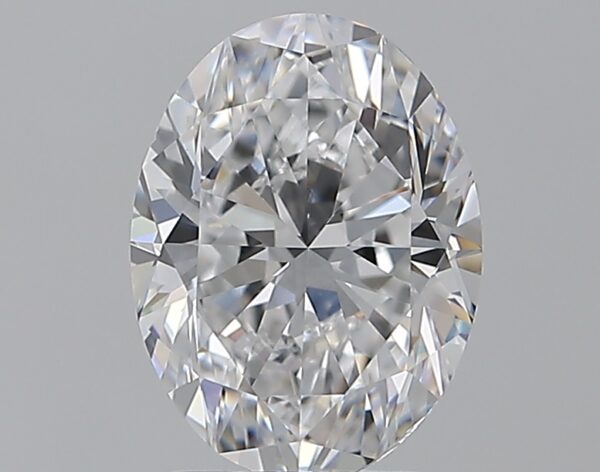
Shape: oval
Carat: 2
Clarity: VS2
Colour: D
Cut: VG
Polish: EX
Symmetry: VG
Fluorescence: F
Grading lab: GIA
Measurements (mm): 9.46 x 7.1 x 4.56